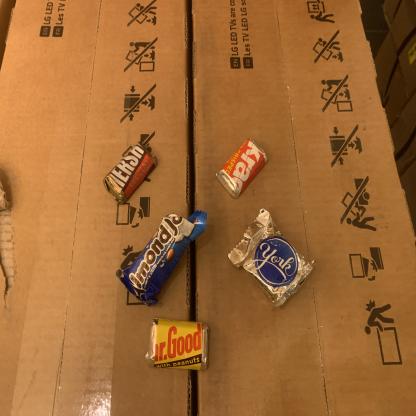
Label: plastics